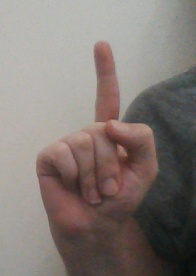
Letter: bb